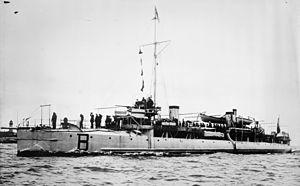
La Carabine est un contre-torpilleur français de 300 tonnes de classe Arquebuse en service actif entre 1903 et 1919. Elle fut réalisée principalement par le chantier naval de l'arsenal de Rochefort.